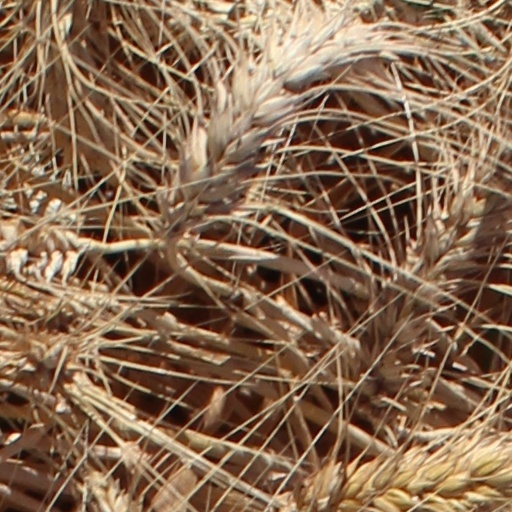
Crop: wheat